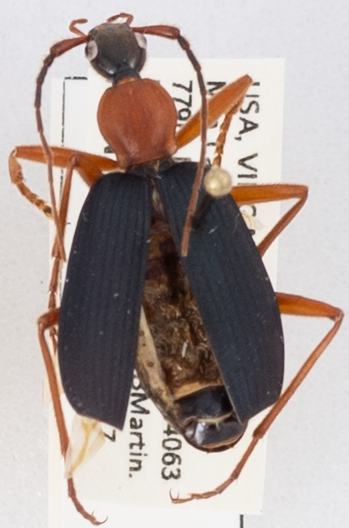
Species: Galerita bicolor
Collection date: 2018-07-17
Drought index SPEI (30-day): -0.508
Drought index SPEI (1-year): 0.348
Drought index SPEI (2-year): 0.32